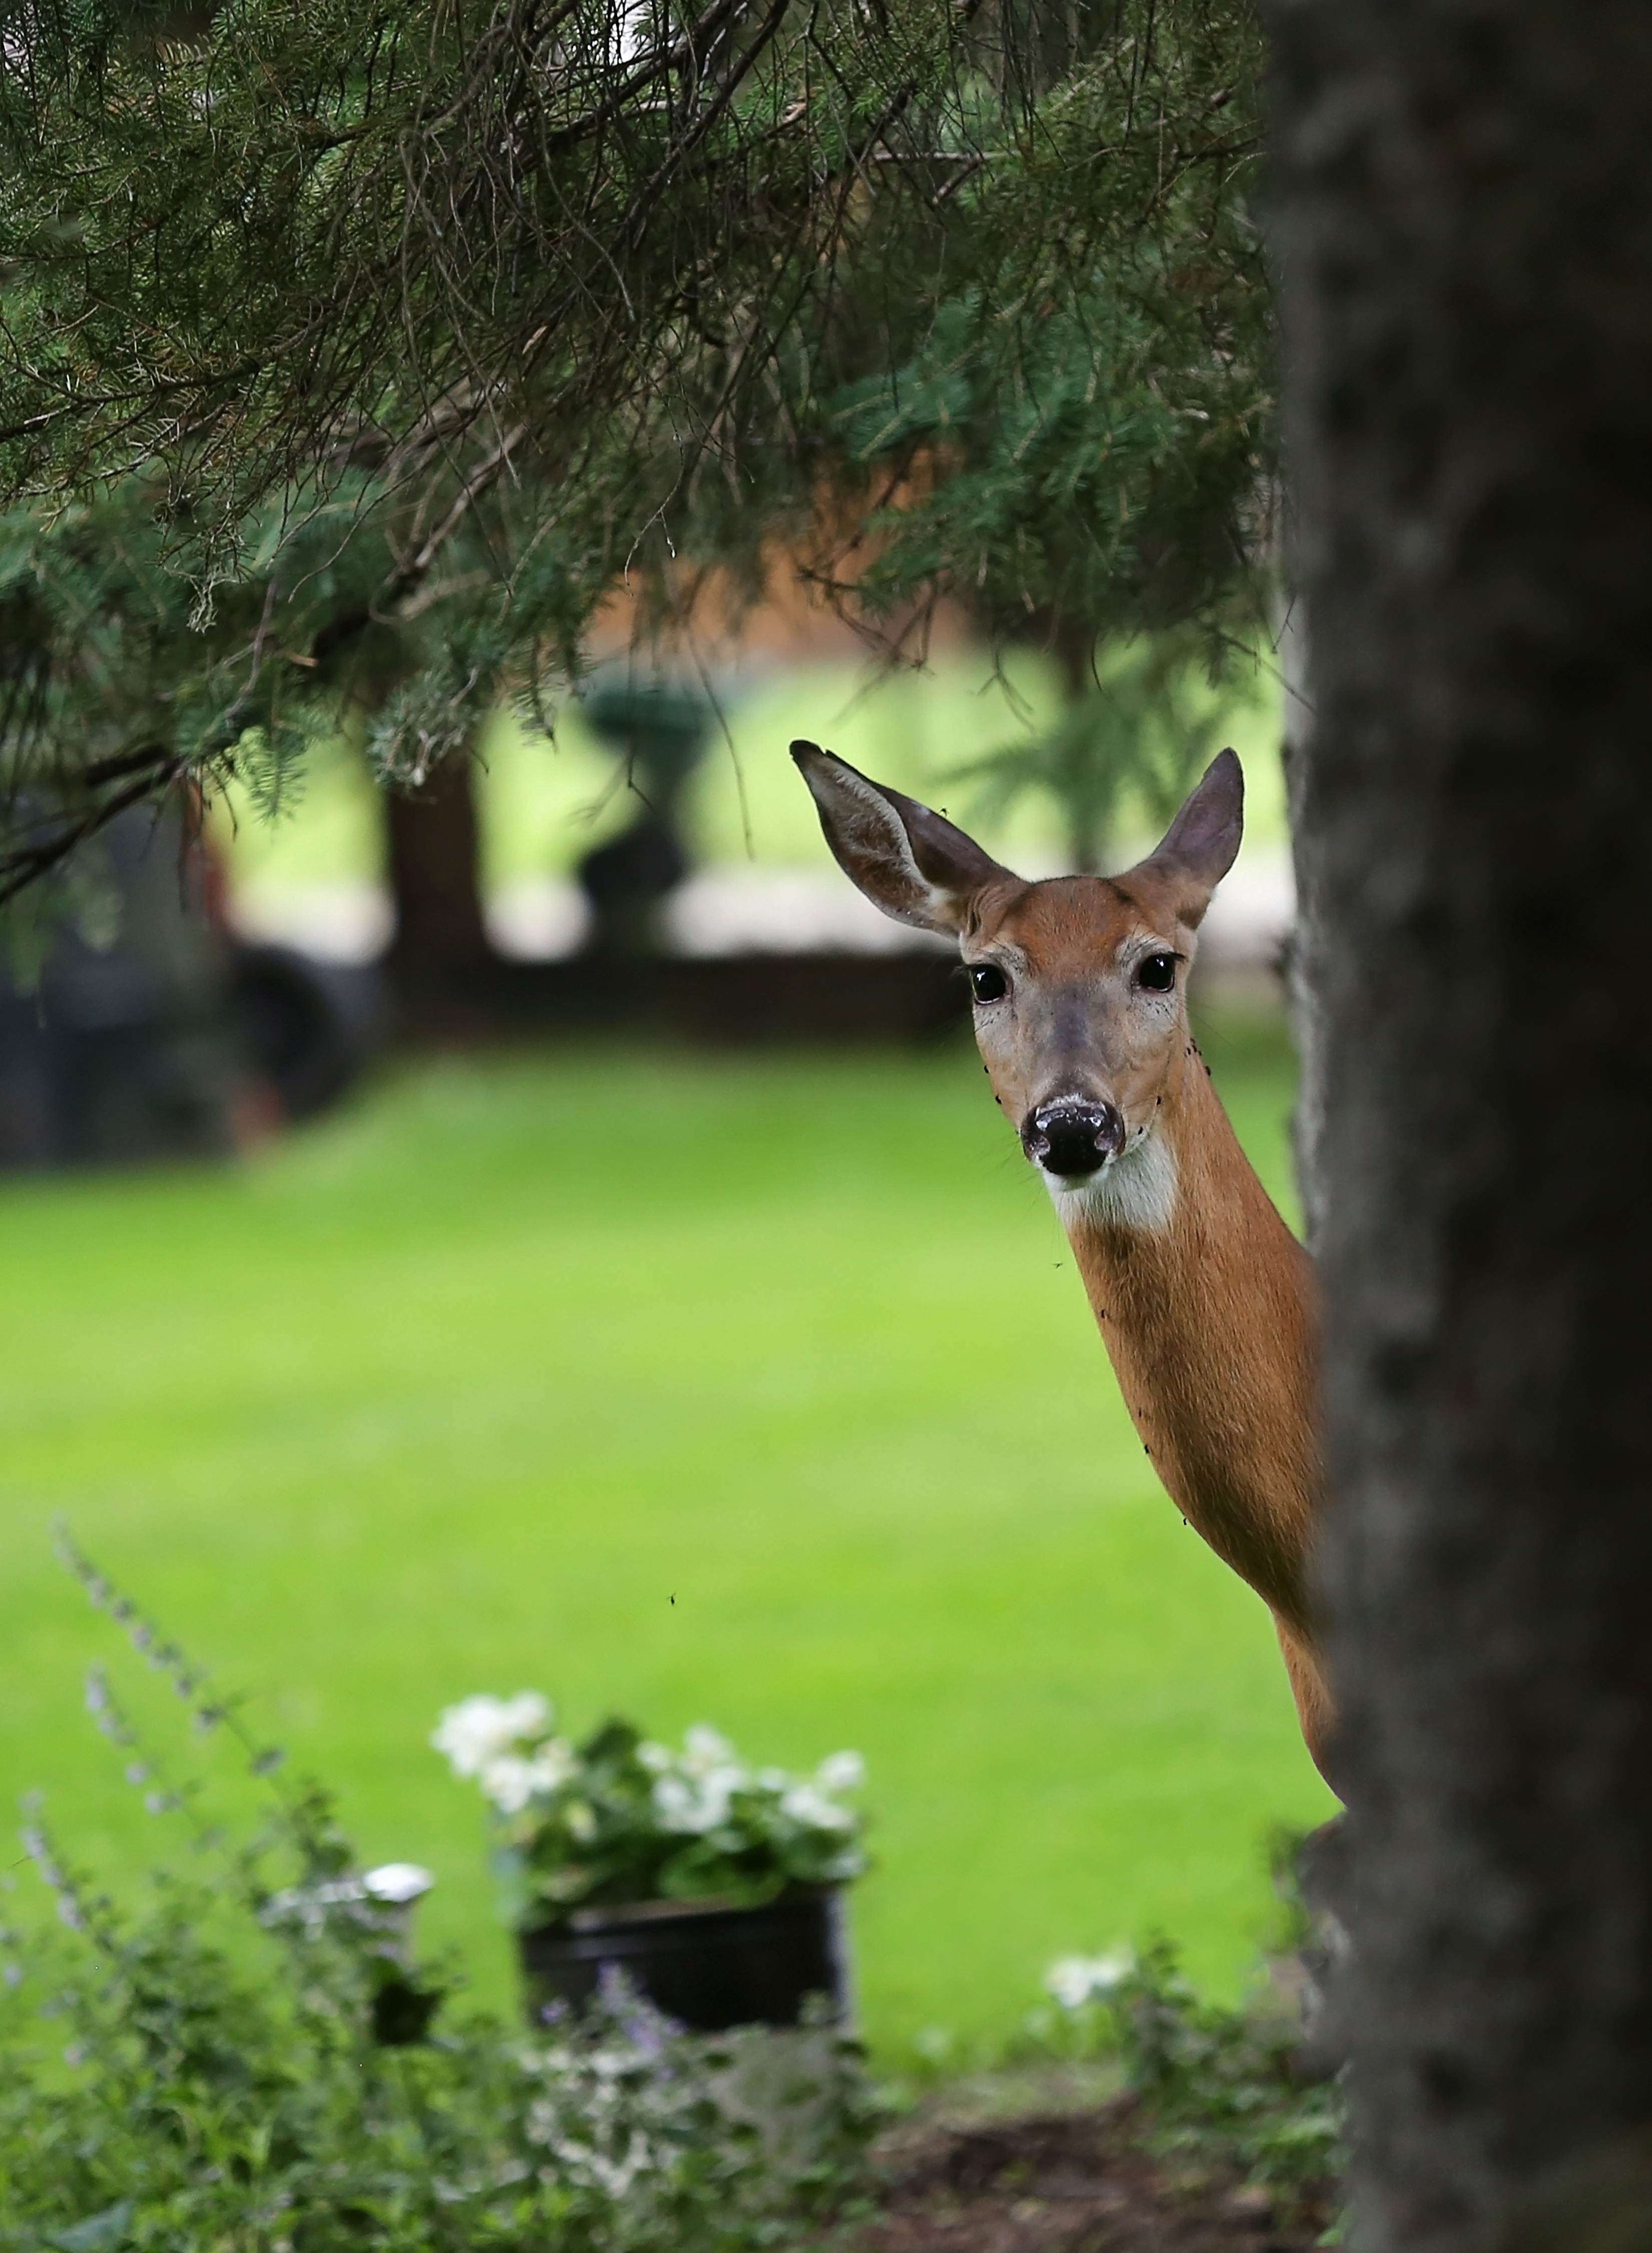
deer, woods, animal, wildlife, nature, outdoors, summer